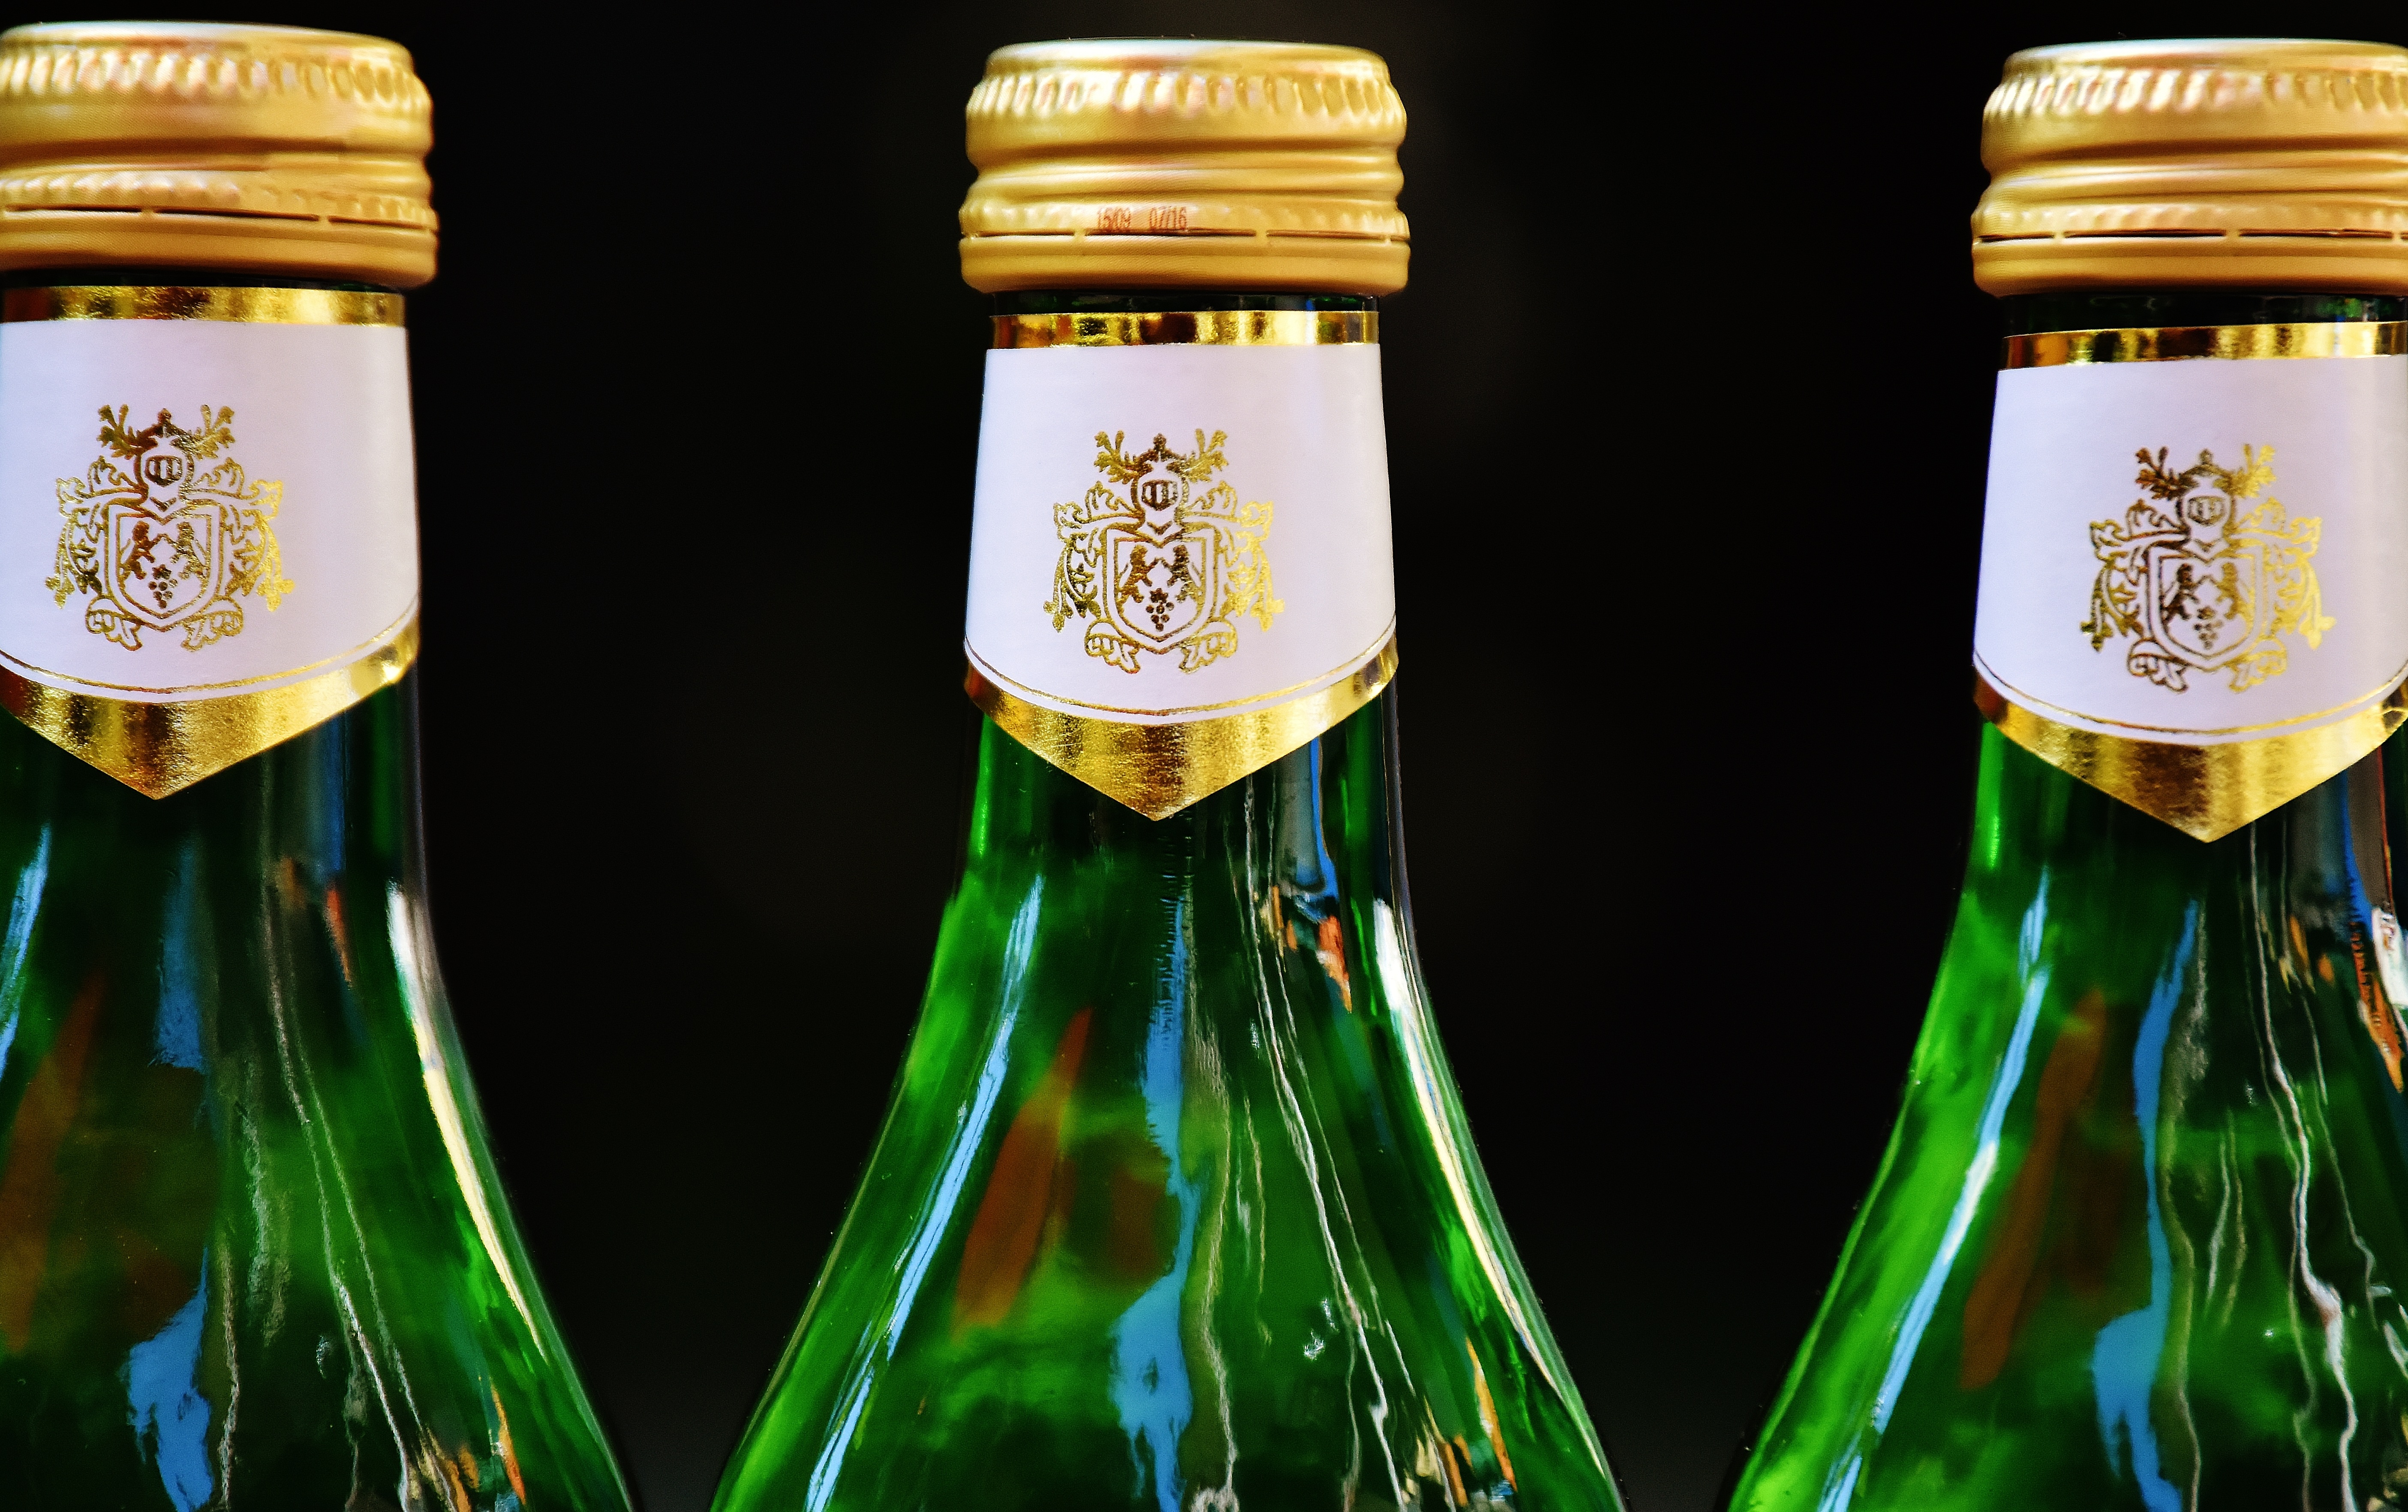
wine, restaurant, drink, bottle, alcohol, wine bottle, glass bottle, bottles, germany, beer bottle, champagne, enjoy, benefit from, wines, weinstube, drinkware